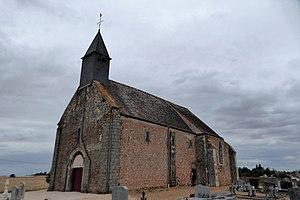
église Saint-Rémy, Dangers, Eure-et-Loir, France.
Dangers est une commune française située dans le département d'Eure-et-Loir en région Centre-Val de Loire.